Priesthood (ancient Israel)

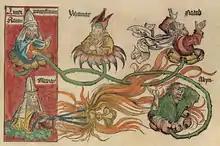
Illustration of Aaron's lineage from the 1493 Nuremberg Chronicle.

The earliest priest mentioned in the Bible, Melchizedek, was a priest of the Most High and a contemporary of Abram. The first priest mentioned of another god is Potipherah priest of On, whose daughter Asenath married Joseph in Egypt. The third priest to be mentioned is Jethro, priest of Midian, and Moses' father in law.